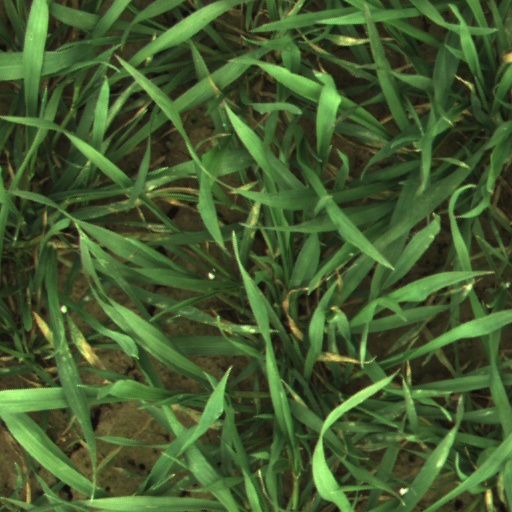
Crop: wheat